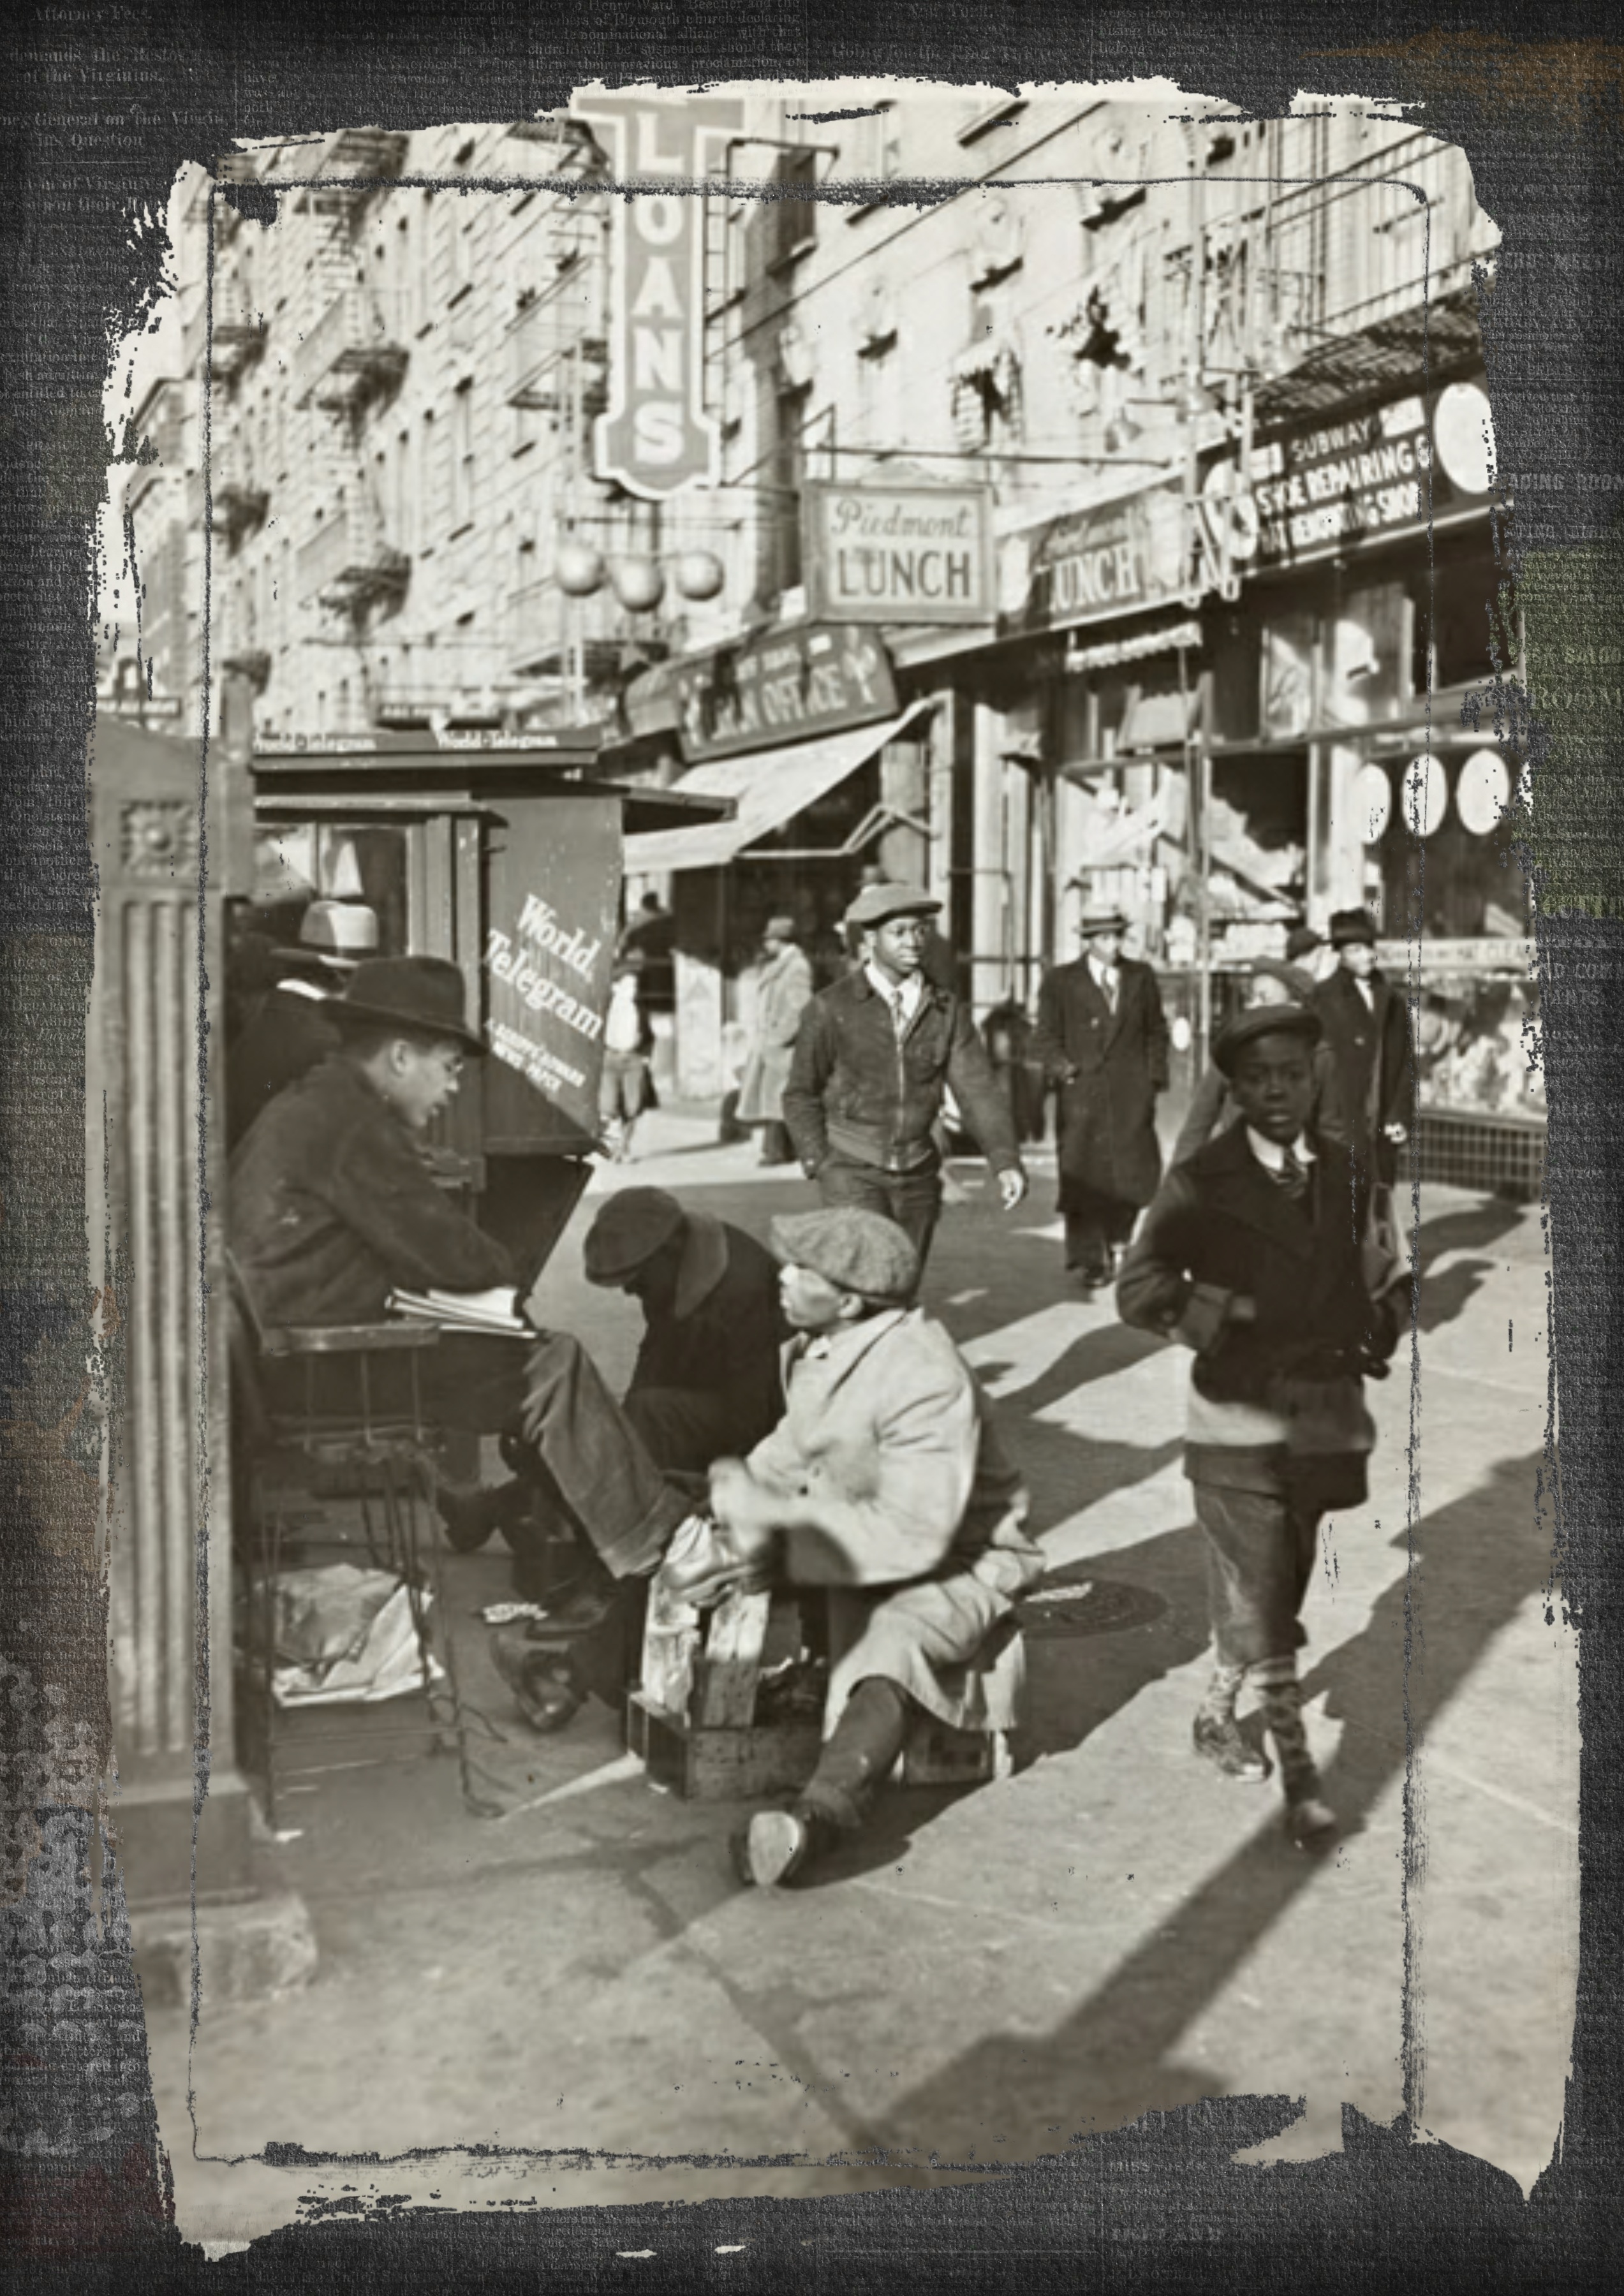
man, shoe, black and white, people, woman, road, street, vintage, town, old, city, urban, photo, male, shine, sitting, artistic, hat, black, monochrome, shoes, american, photograph, scene, image, cleaning, classic, african, poor, aged, retired, mature, old photo, monochrome photography, shoe shiner